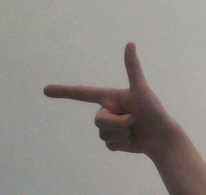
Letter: yaa